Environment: real
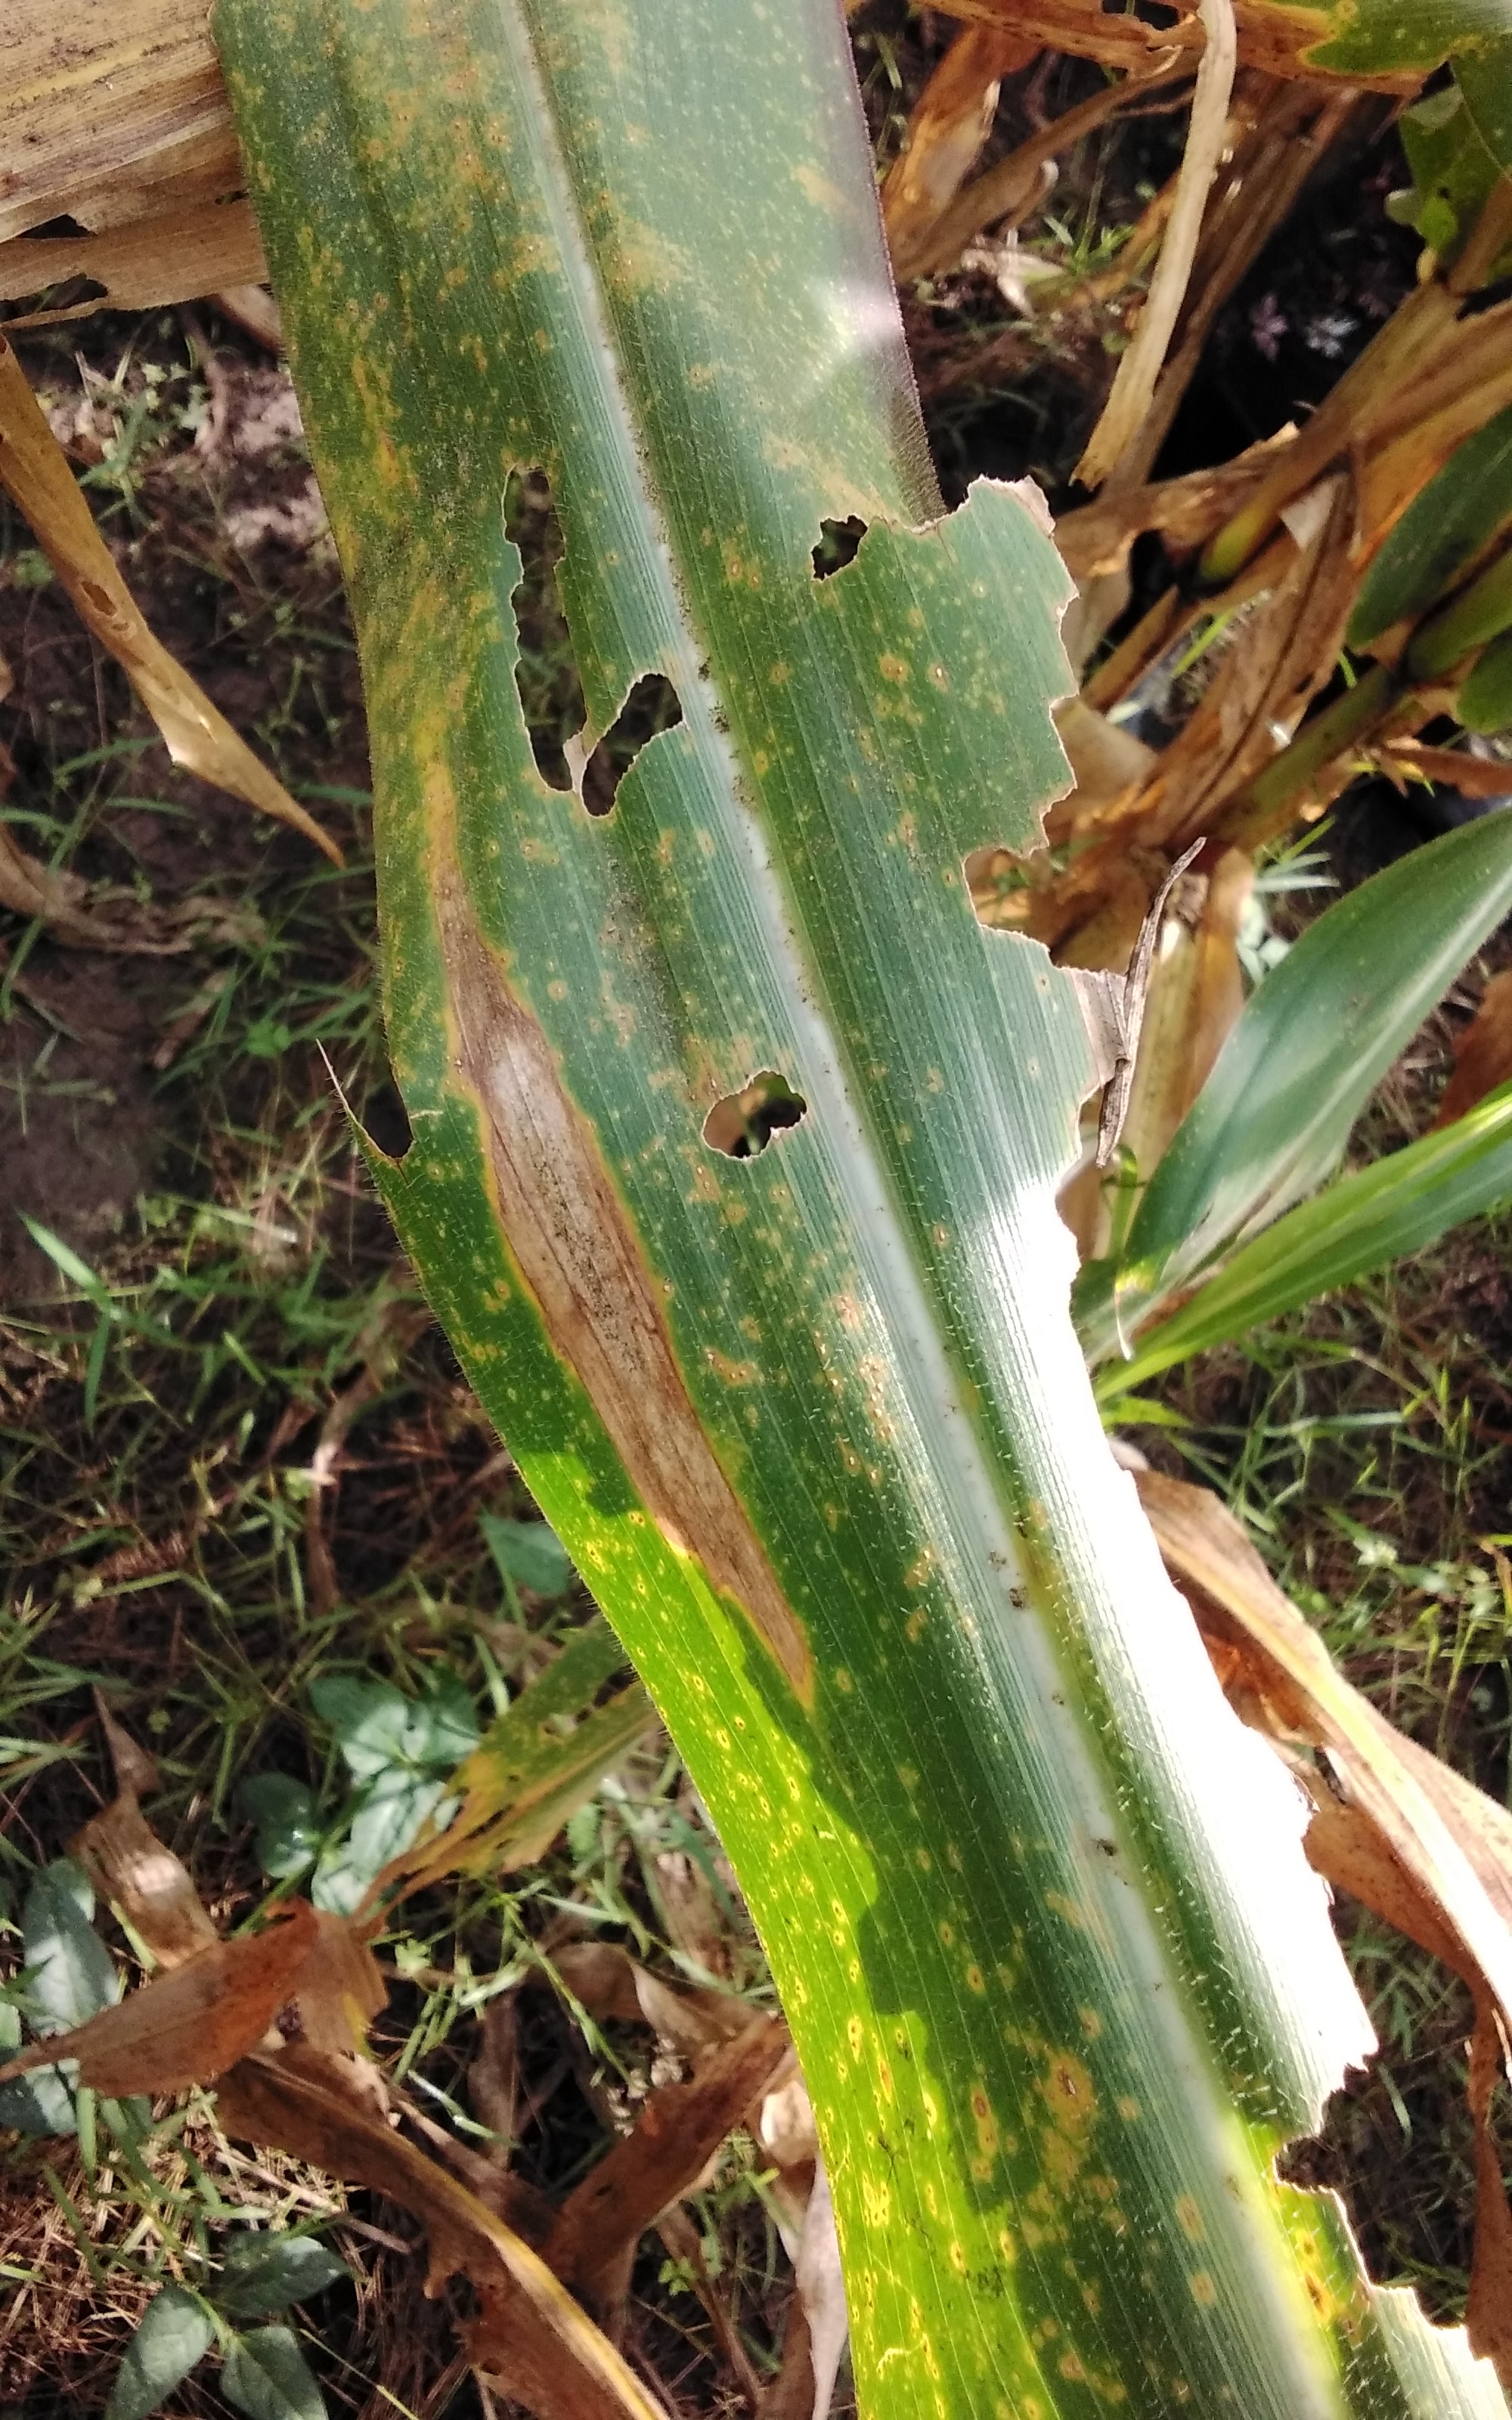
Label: northern_corn_leaf_blight